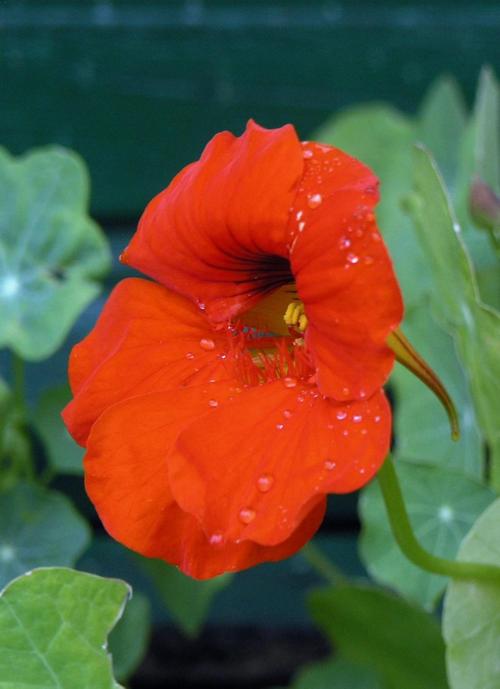
Label: watercress